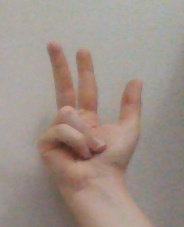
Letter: al